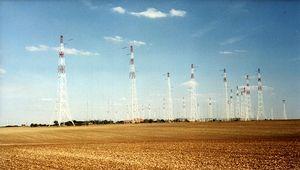
Radio France internationale, généralement désignée par son sigle RFI, est une station de radio publique française à diffusion internationale, créée le 6 janvier 1975. Elle fait suite à une série de radios internationales françaises qui débute avec Le Poste colonial le 6 mai 1931. Elle est depuis 2008 une filiale de France Médias Monde, qui supervise l'audiovisuel extérieur de la France.
L'émetteur d'Issoudun est un centre émetteur de radio en ondes courtes installé depuis 1950 dans la région d'Issoudun, sur le territoire de la commune de Saint-Aoustrille, où il diffuse, principalement, les programmes de Radio France internationale vers l'étranger. Il est géré depuis 1975 par la société TDF. Pour sa part importante dans l'histoire de la radio, on y trouve un musée de la radio dans un des premiers bâtiments qui n'est plus utilisé.